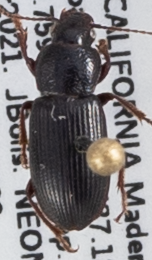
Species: Dicheirus piceus
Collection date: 2021-04-28
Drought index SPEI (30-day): -1.85
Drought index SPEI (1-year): -1.69
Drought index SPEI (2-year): -1.69